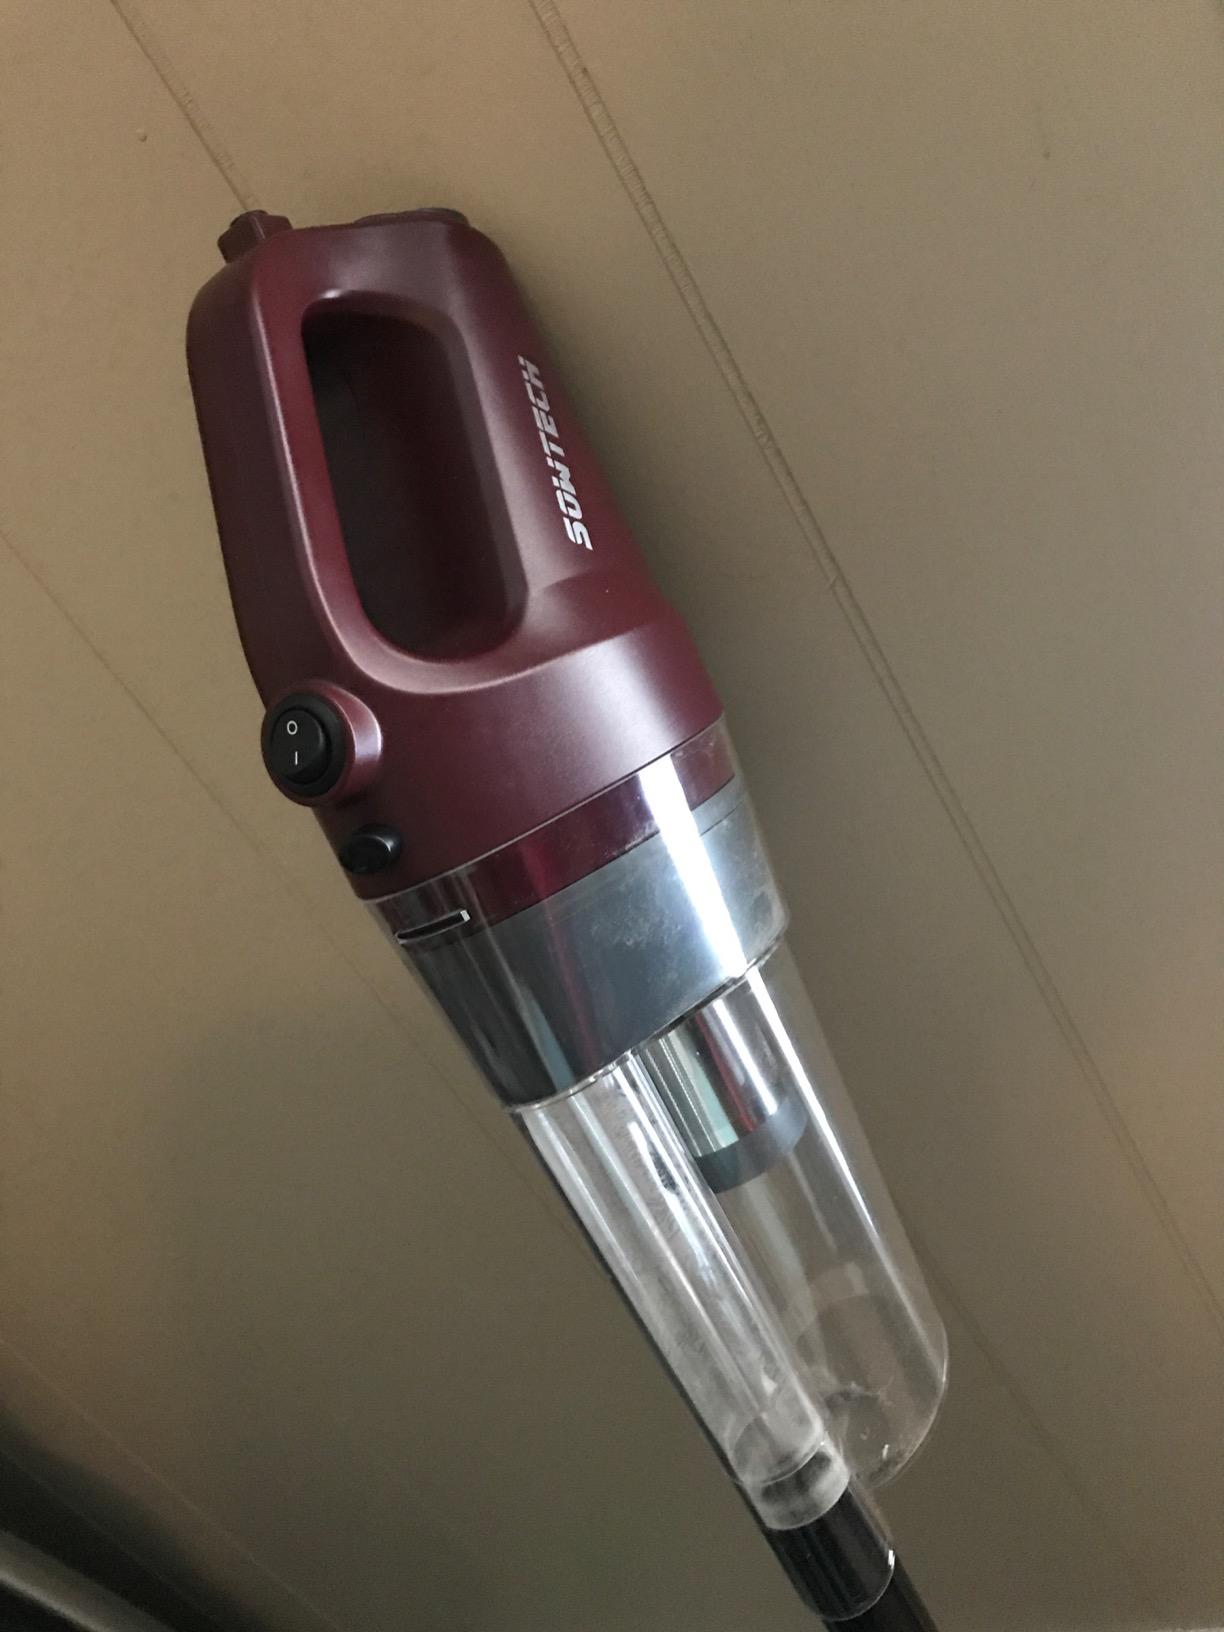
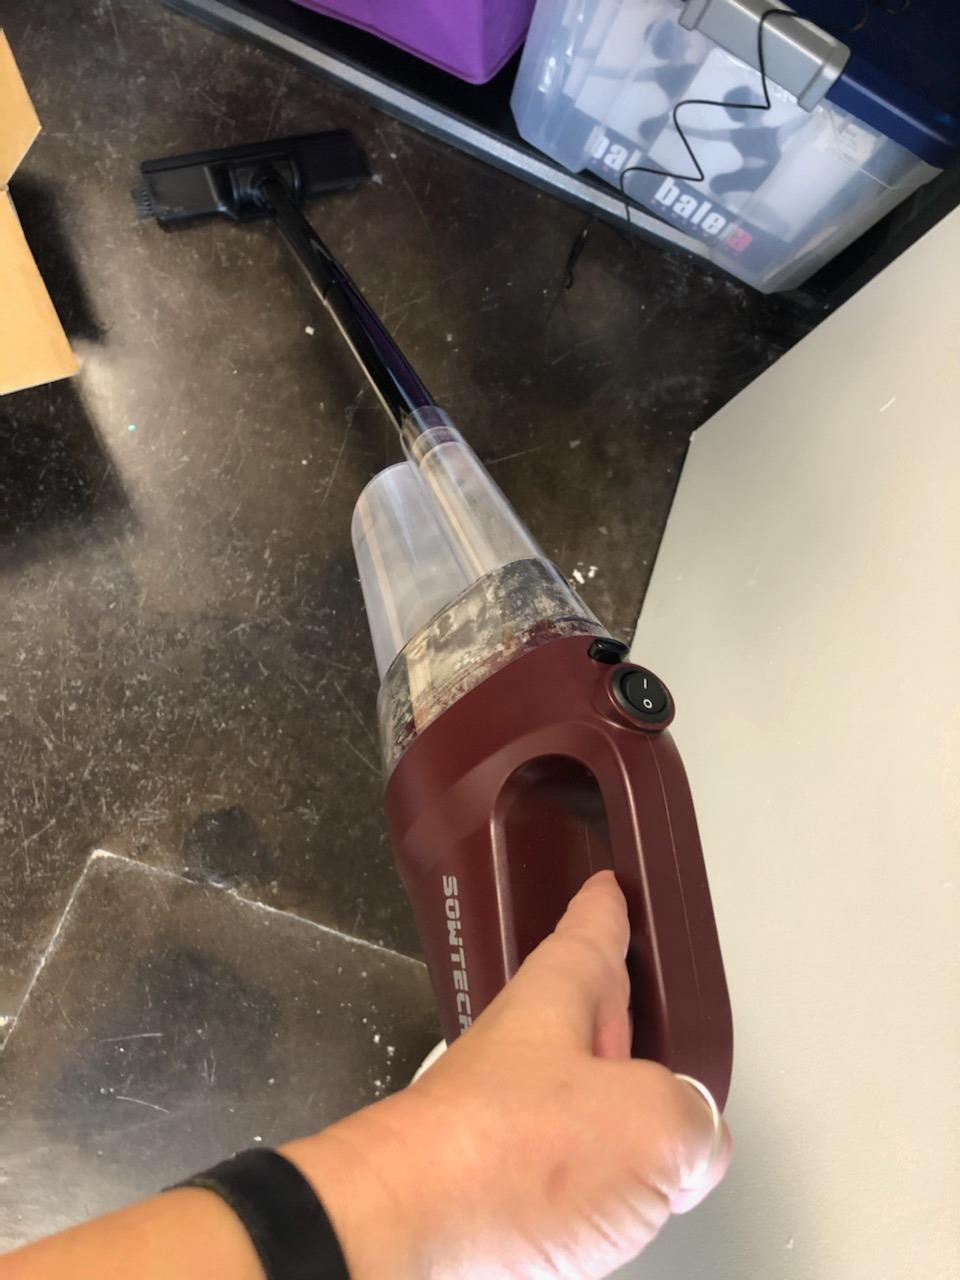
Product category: items_vacuum
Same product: yes